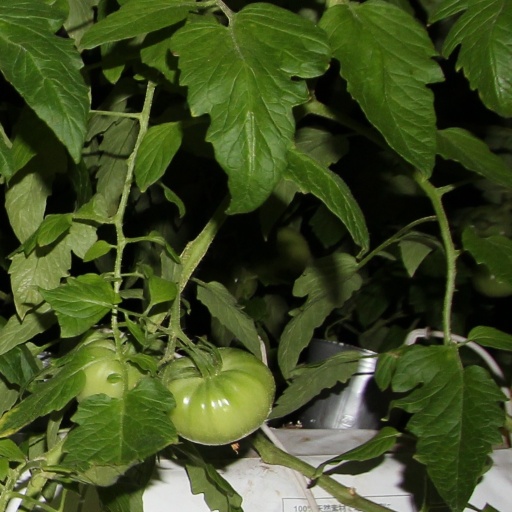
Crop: tomato